Bow railway station

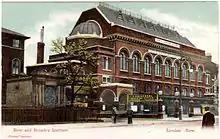
Bow and Bromley Institute c 1907

By 1892 Bow station had four platforms and a direct walkway link to Bow Road GER station at the north end.